Steve Wozniak

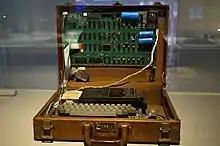
An original 1976 Apple I computer in a briefcase, from the Sydney Powerhouse Museum collection

By March 1, 1976, Wozniak completed the basic design of the Apple I computer. He alone designed the hardware, circuit board designs, and operating system for the computer. Wozniak originally offered the design to HP while working there, but was denied by the company on five occasions. Jobs then advised Wozniak to start a business of their own to build and sell bare printed circuit boards of the Apple I. Wozniak, at first skeptical, was later convinced by Jobs that even if they were not successful they could at least say to their grandchildren that they had had their own company. To raise the money they needed to build the first batch of the circuit boards, Wozniak sold his HP scientific calculator while Jobs sold his Volkswagen van.